Sleeman Sports Complex

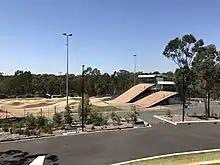
Brisbane BMX Supercross Track

The Anna Meares Velodrome is a indoor velodrome, named in honour of Anna Meares, that was completed in 2016. The velodrome hosted the track cycling events at the 2018 Commonwealth Games, and will host the 2032 Summer Olympics.